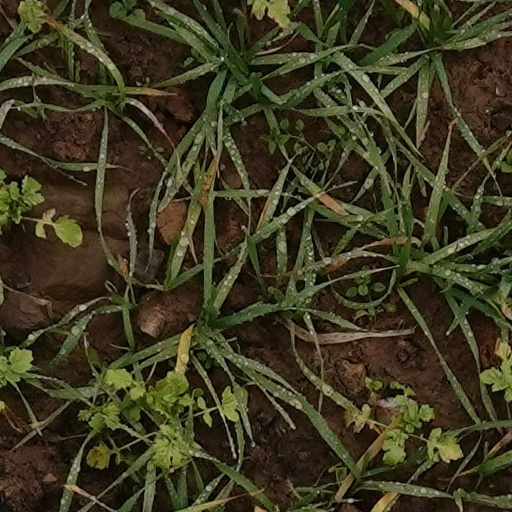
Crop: wheat